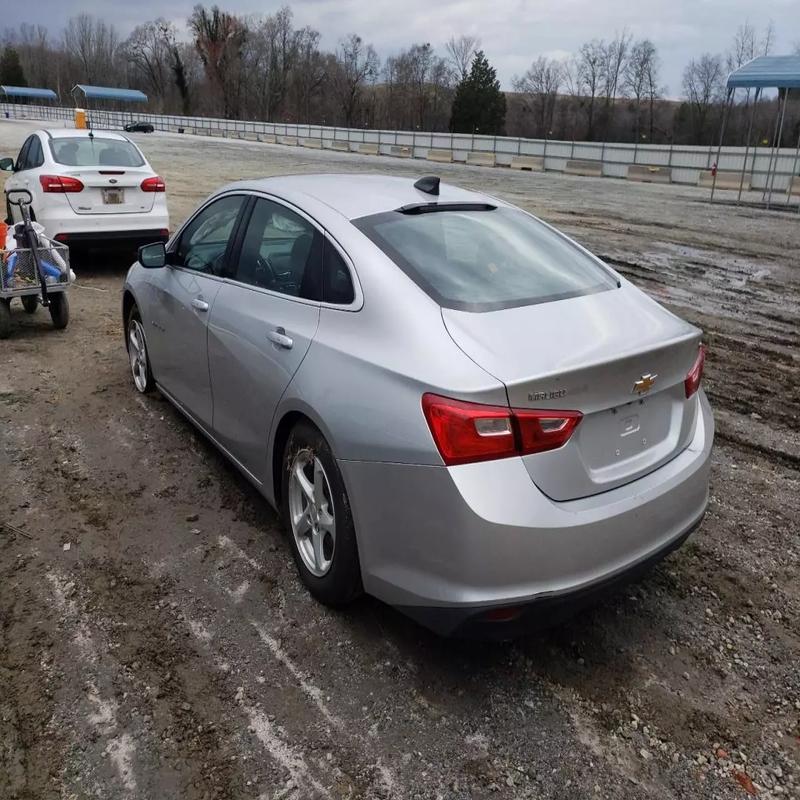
Aucun dommage détecté.
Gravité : aucun